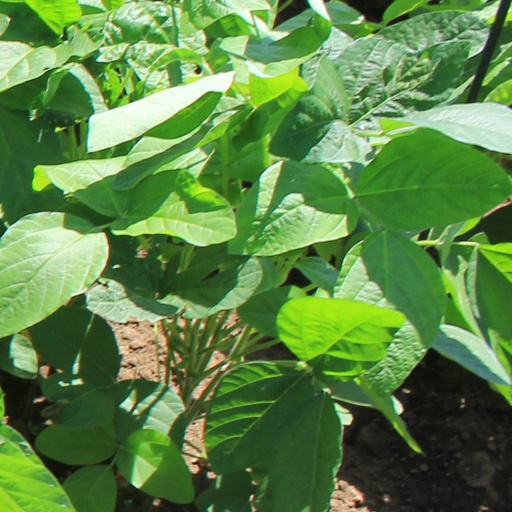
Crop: soybean